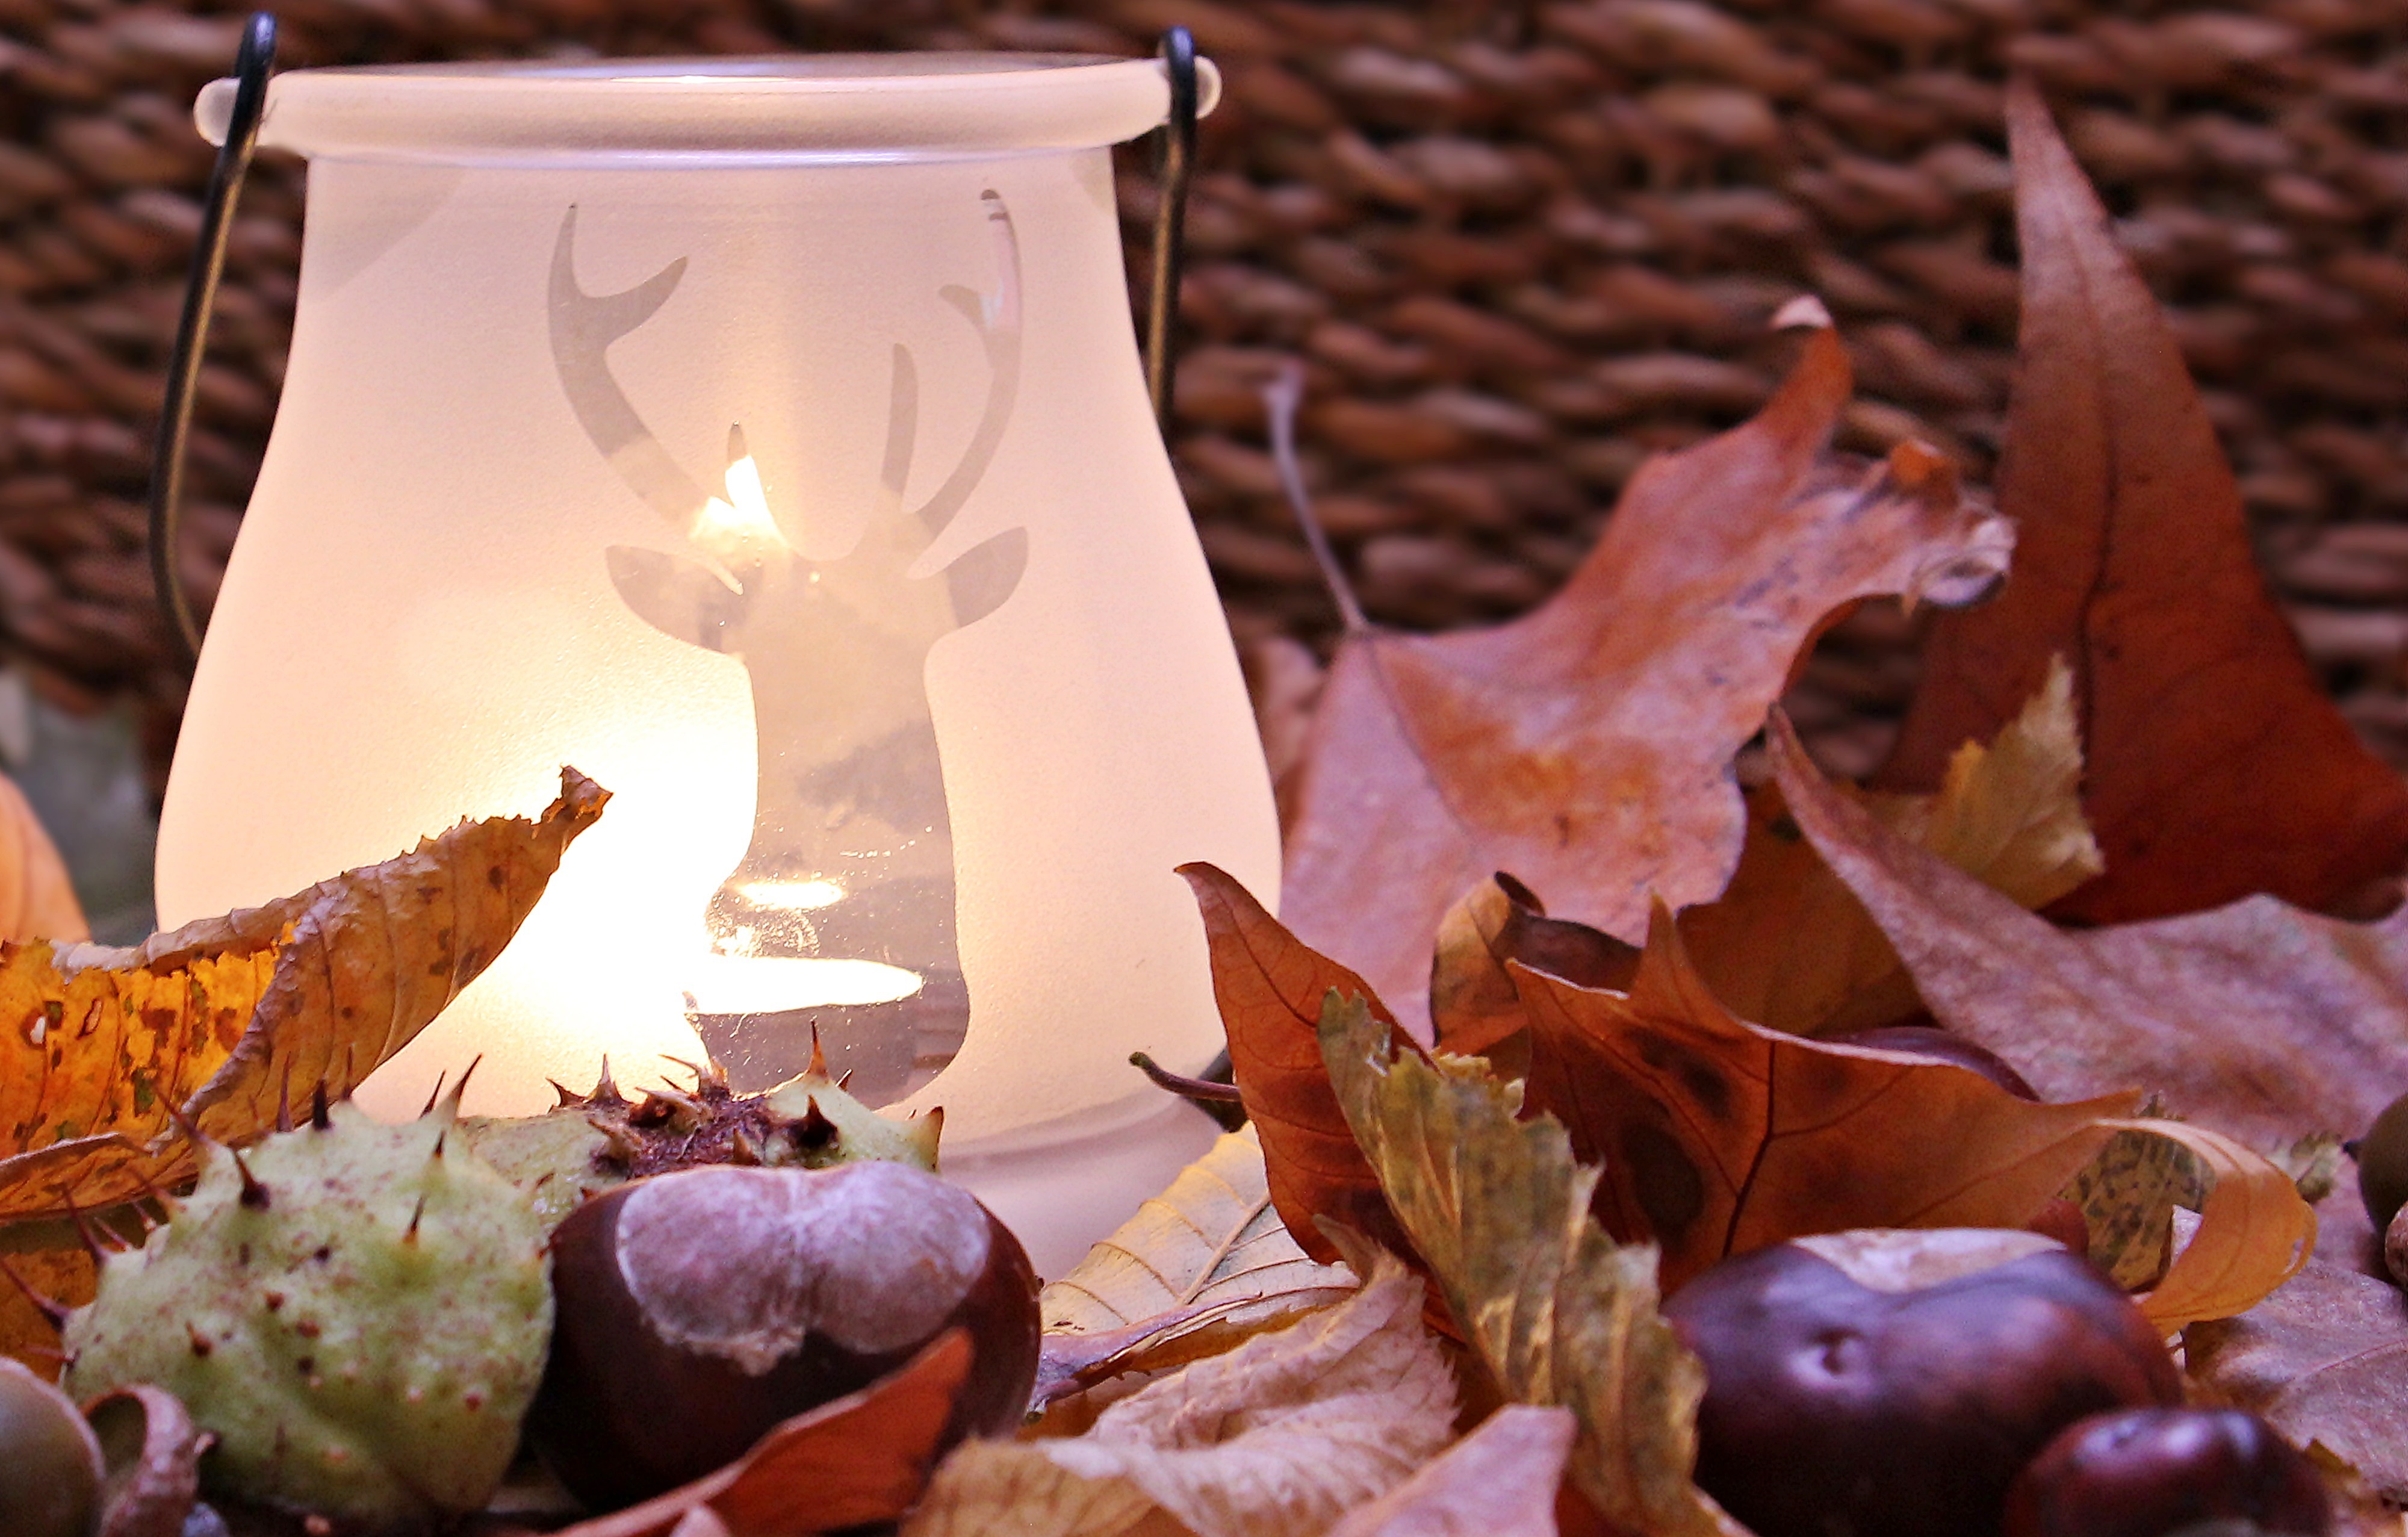
creative, leaf, flower, petal, dry, decoration, color, autumn, lighting, season, deco, background image, autumn mood, leaves, background, bright, withered, mood, dry leaves, acorns, fall foliage, fall leaves, true leaves, chestnut, tealight, colors of autumn, autumn decoration, autumn motive, herbstdeko, tea light in the glass, burning tea lights, burning tea lights in the glass